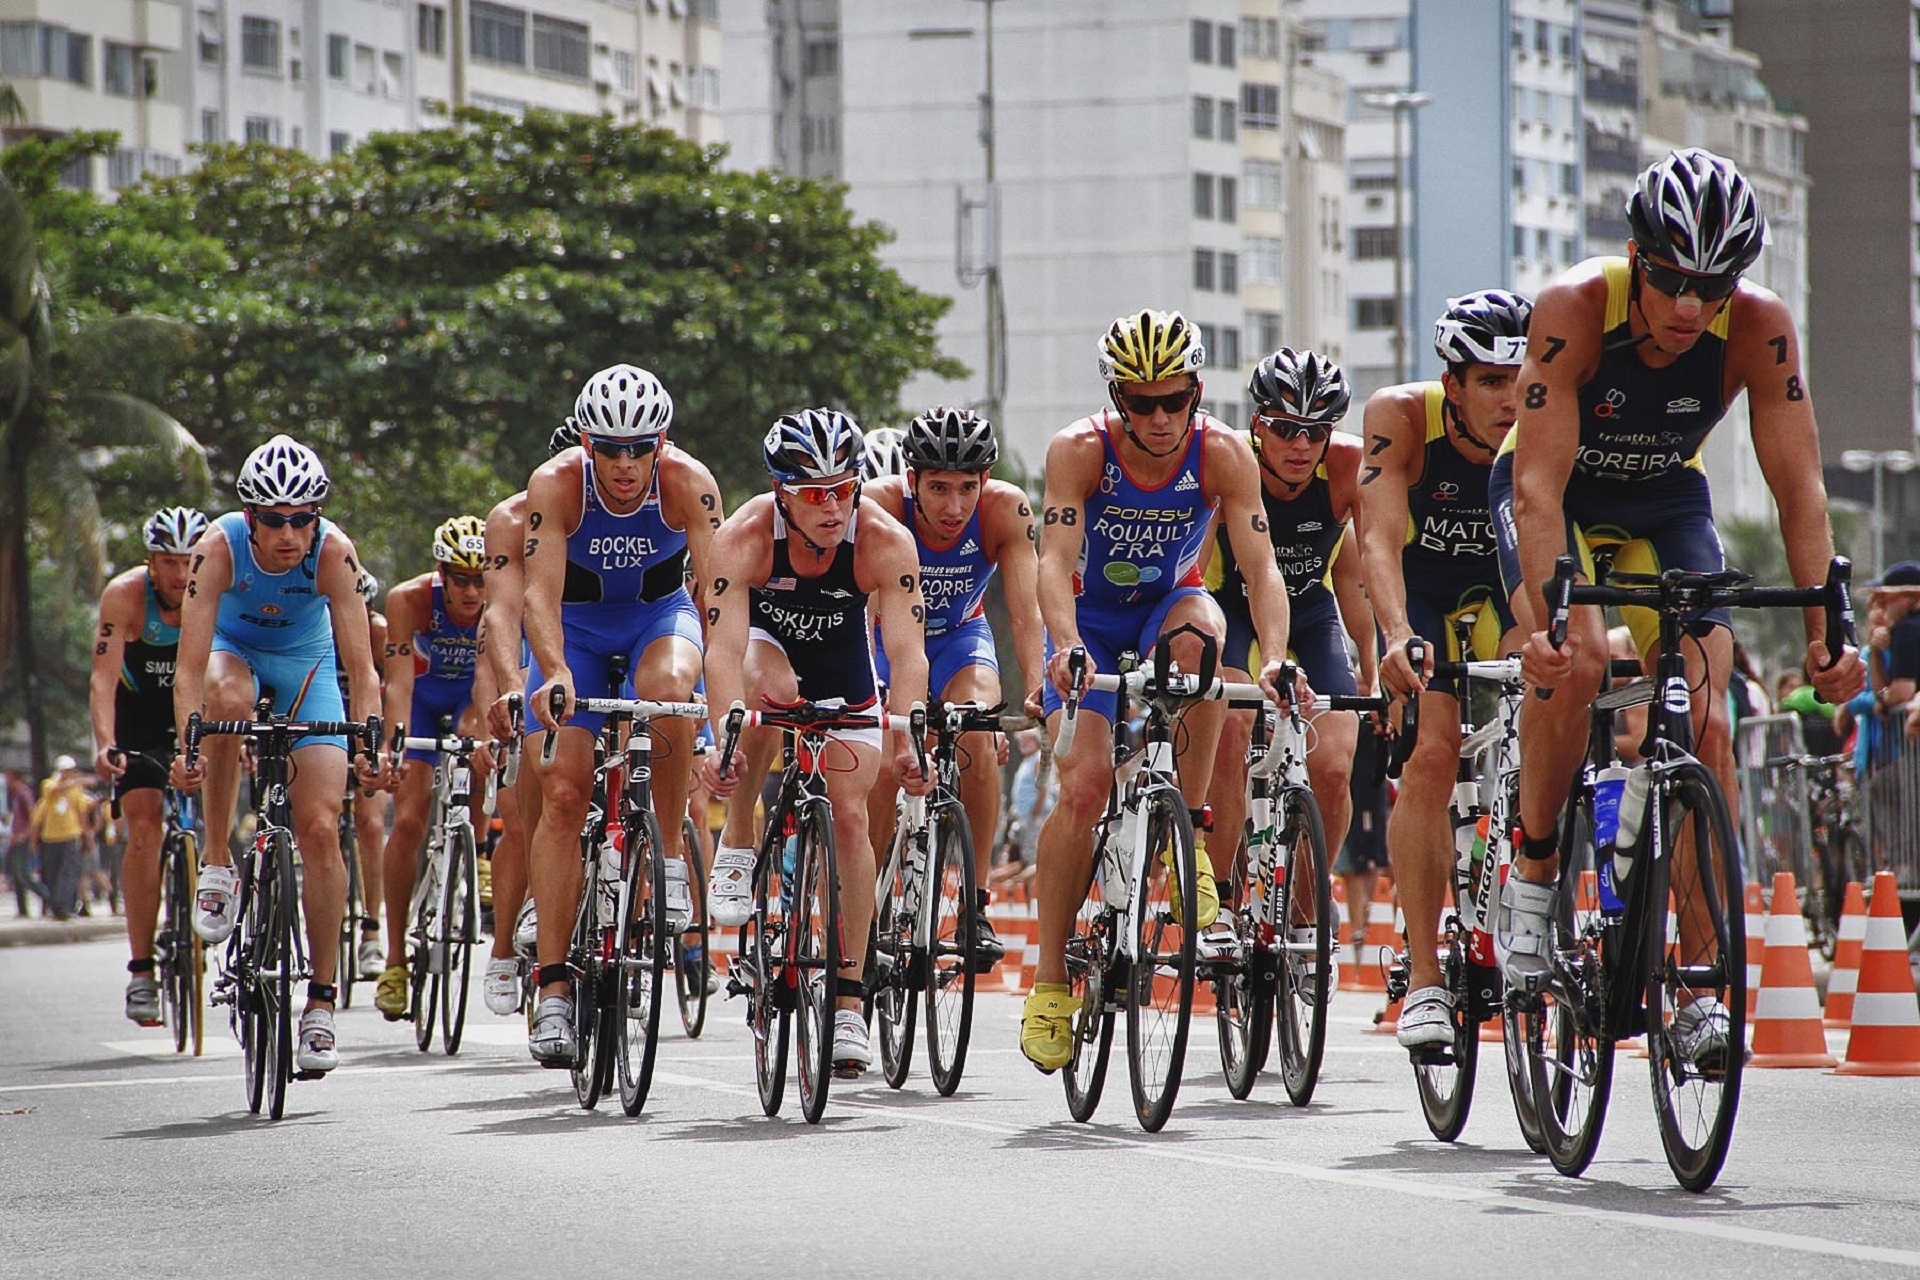
sport, bicycle, bike, military, vehicle, speed, fitness, activity, outdoors, cycling, race, competition, sports, racing, endurance, games, athletes, triathlon, cyclists, countries, road cycling, cycle sport, bicycle racing, road bicycle, individual sports, endurance sports, racing bicycle, road bicycle racing, duathlon